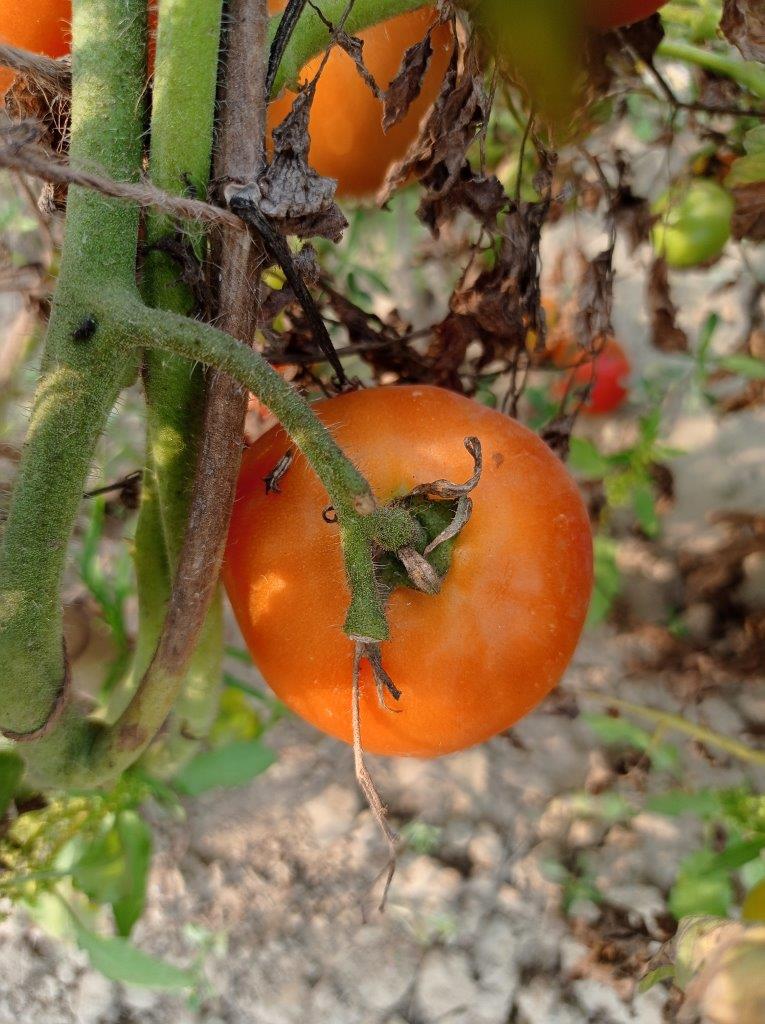
Maturity: Mature